Libočany

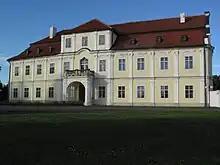
Libočany Castle

The Church of All Saints is among the main landmarks of Libočany. It was built in the Rococo style in 1749–1769.